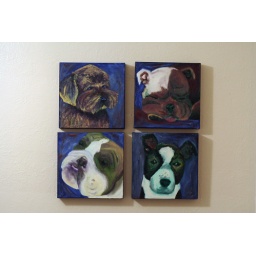
We finally hung the dog portraits! They're in the upstairs hallway right outside our bedroom door.